Violet Astor, Baroness Astor of Hever

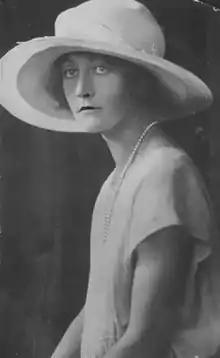
Violet Astor, Baroness Astor of Hever

Violet Astor, Baroness Astor of Hever DStJ ("née" Elliot-Murray-Kynynmound; 28 May 1889 – 3 January 1965), styled Lady Charles Fitzmaurice between 1909 and 1914 and Lady Charles Mercer Nairne between 1914 and 1918, was an English aristocrat.